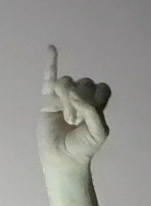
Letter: meem